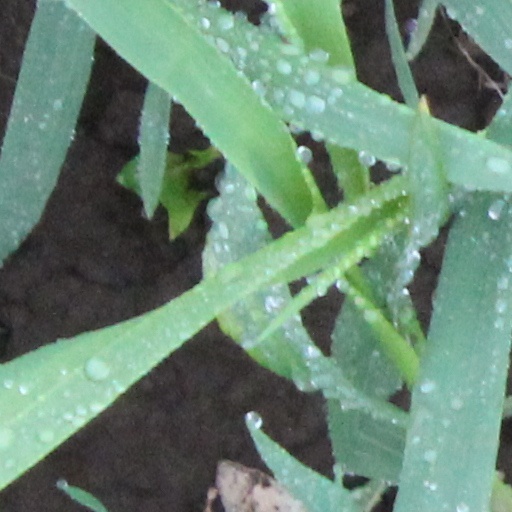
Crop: wheat